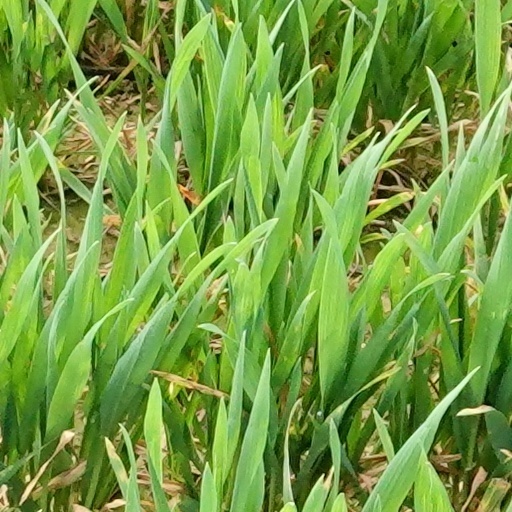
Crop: wheat